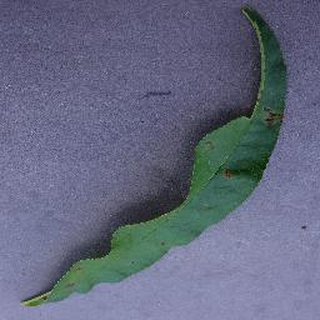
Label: peach_bacterial_spot